Kurigalzu I

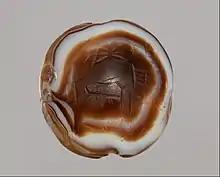
Bead with cuneiform inscription of Kurigalzu I.

Prior diplomatic correspondence is evident, from study of the Amarna letters and includes evidence of dialogue between Thutmose IV and Kurigalzu as attested to by Amenhotep III in his letter, designated EA 1 (EA for "El Amarna"), to Kadašman-Enlil. Burna-Buriaš II reminded Akhenaten in his letter, EA 11, that Kurigalzu had been sent gold by one of his ancestors, and, in EA 9, reminded Tutankhamen that Kurigalzu had turned down a request from the Canaanites to form an alliance against Egypt.